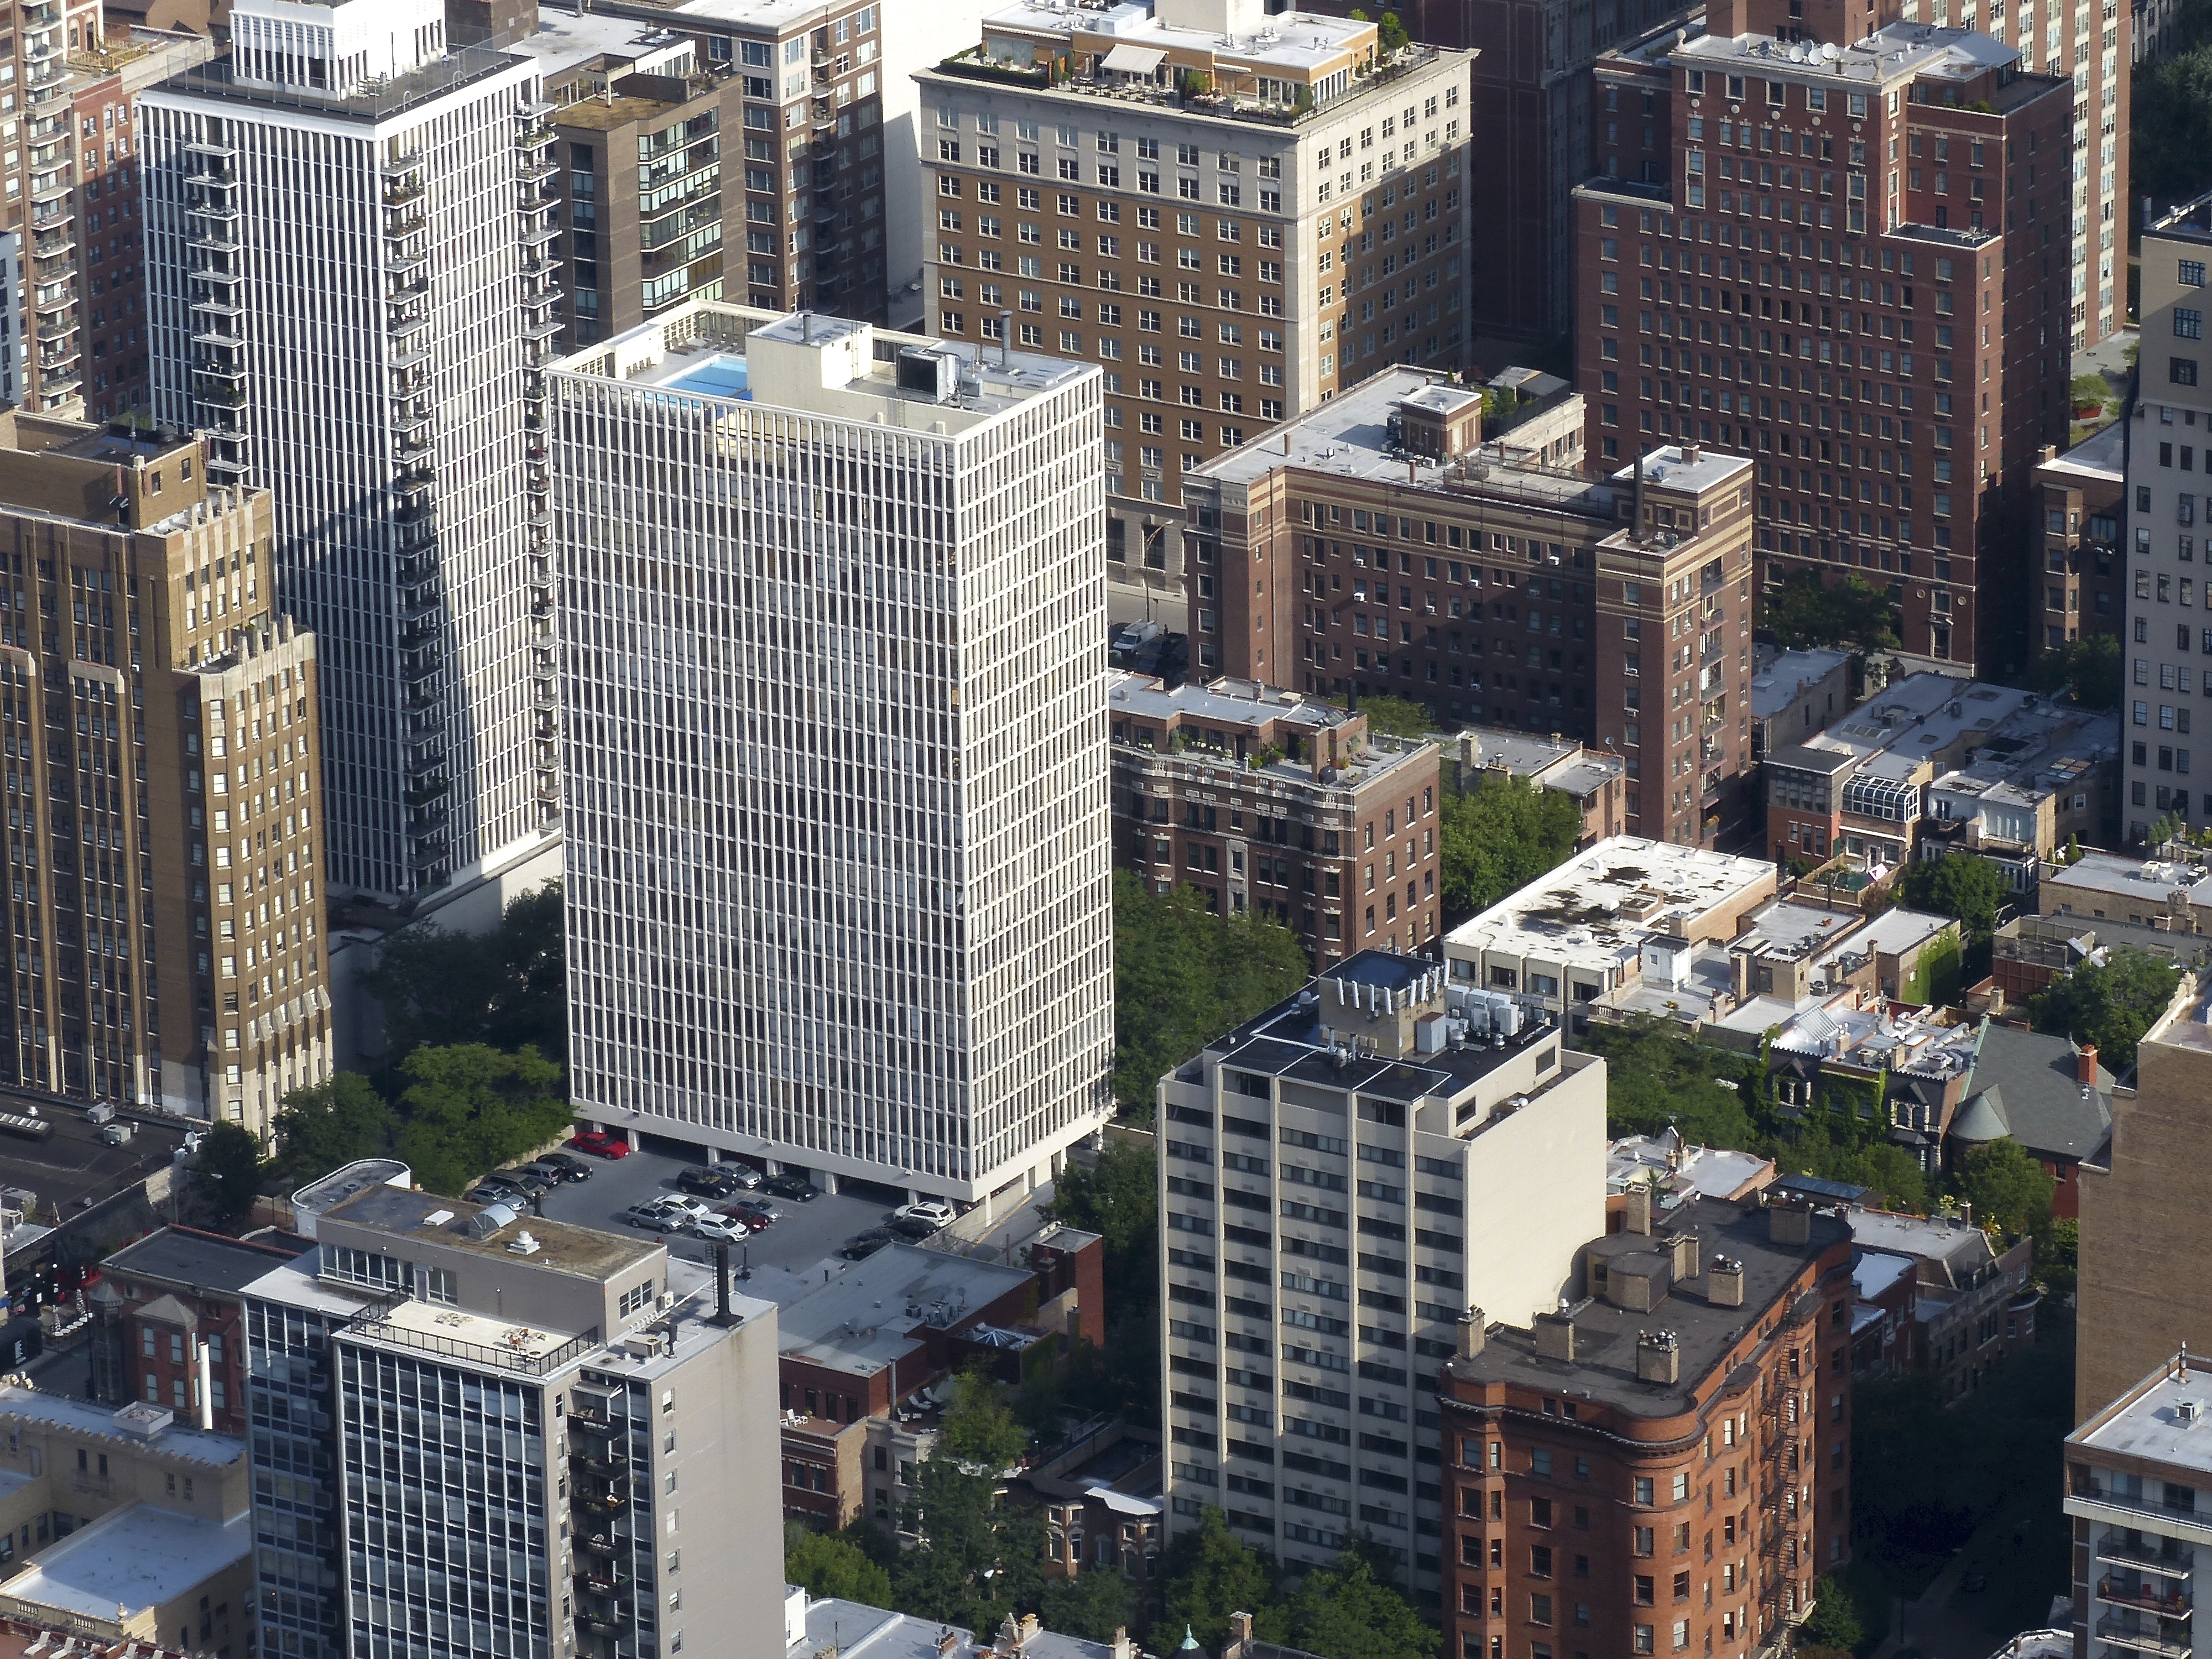
coast, architecture, skyline, town, city, skyscraper, cityscape, downtown, travel, suburb, tower, usa, landmark, chicago, apartment, tower block, gold, buildings, illinois, metropolis, condominium, neighbourhood, bird's eye view, aerial photography, urban area, residential area, geographical feature, human settlement, metropolitan area